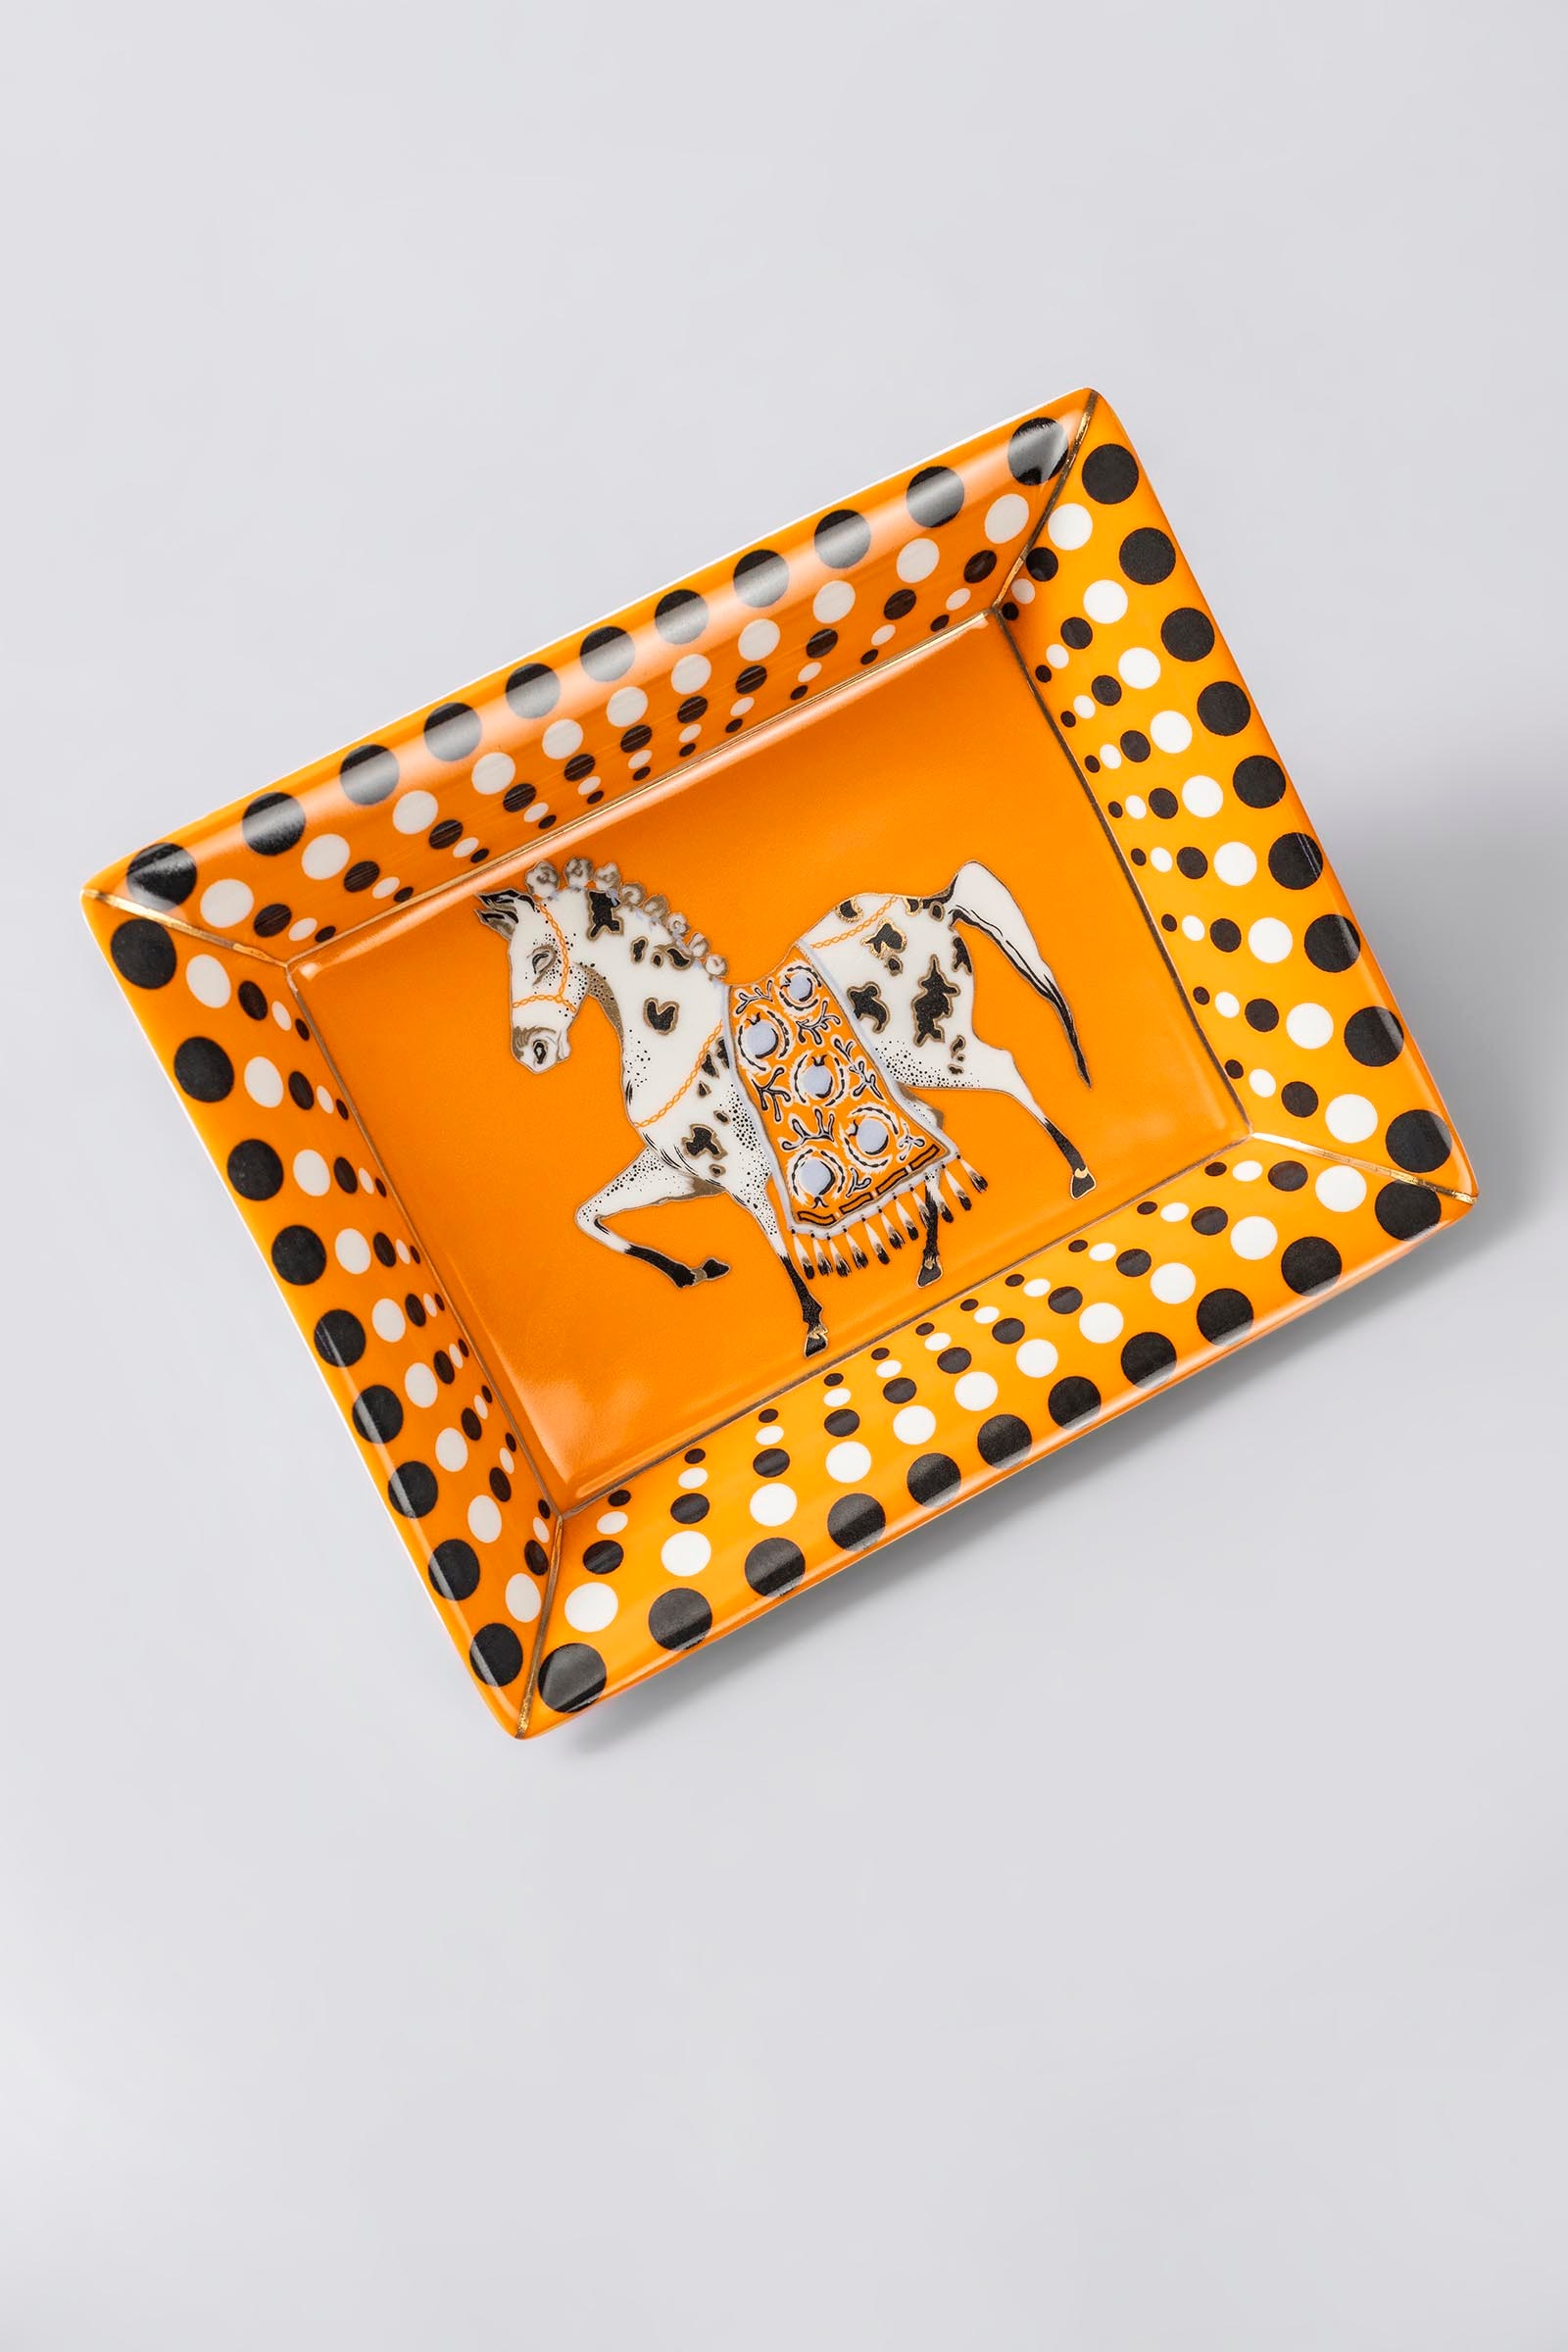
orange black horse tray